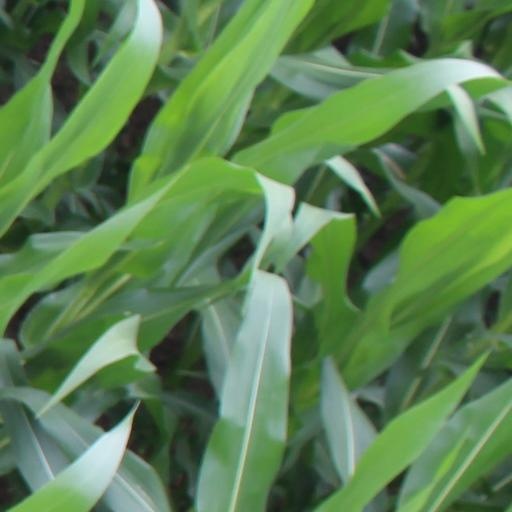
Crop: maize; corn